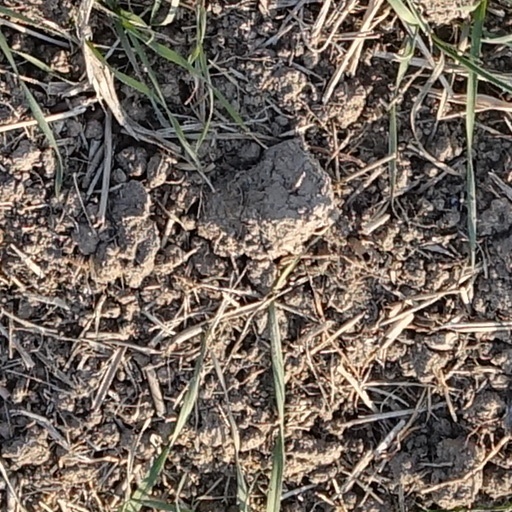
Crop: wheat